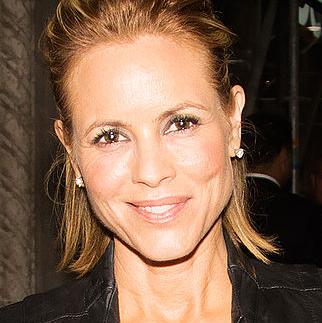
Age: 45